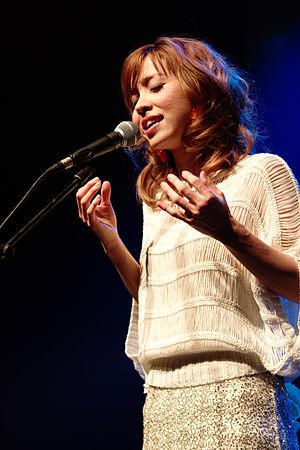
Shanti Snyder en concert à Japan Expo 2011 (Paris, France)